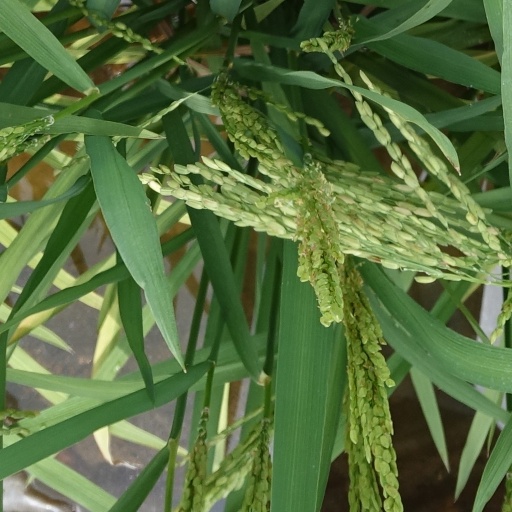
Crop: rice